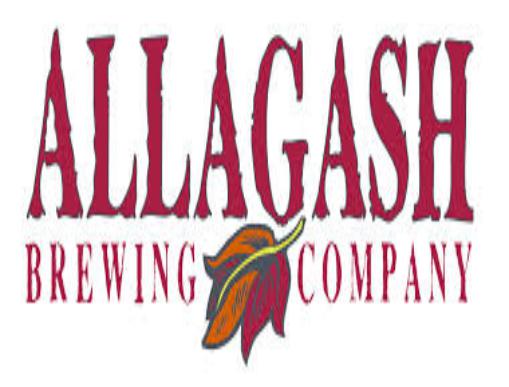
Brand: Allagash
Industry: Food